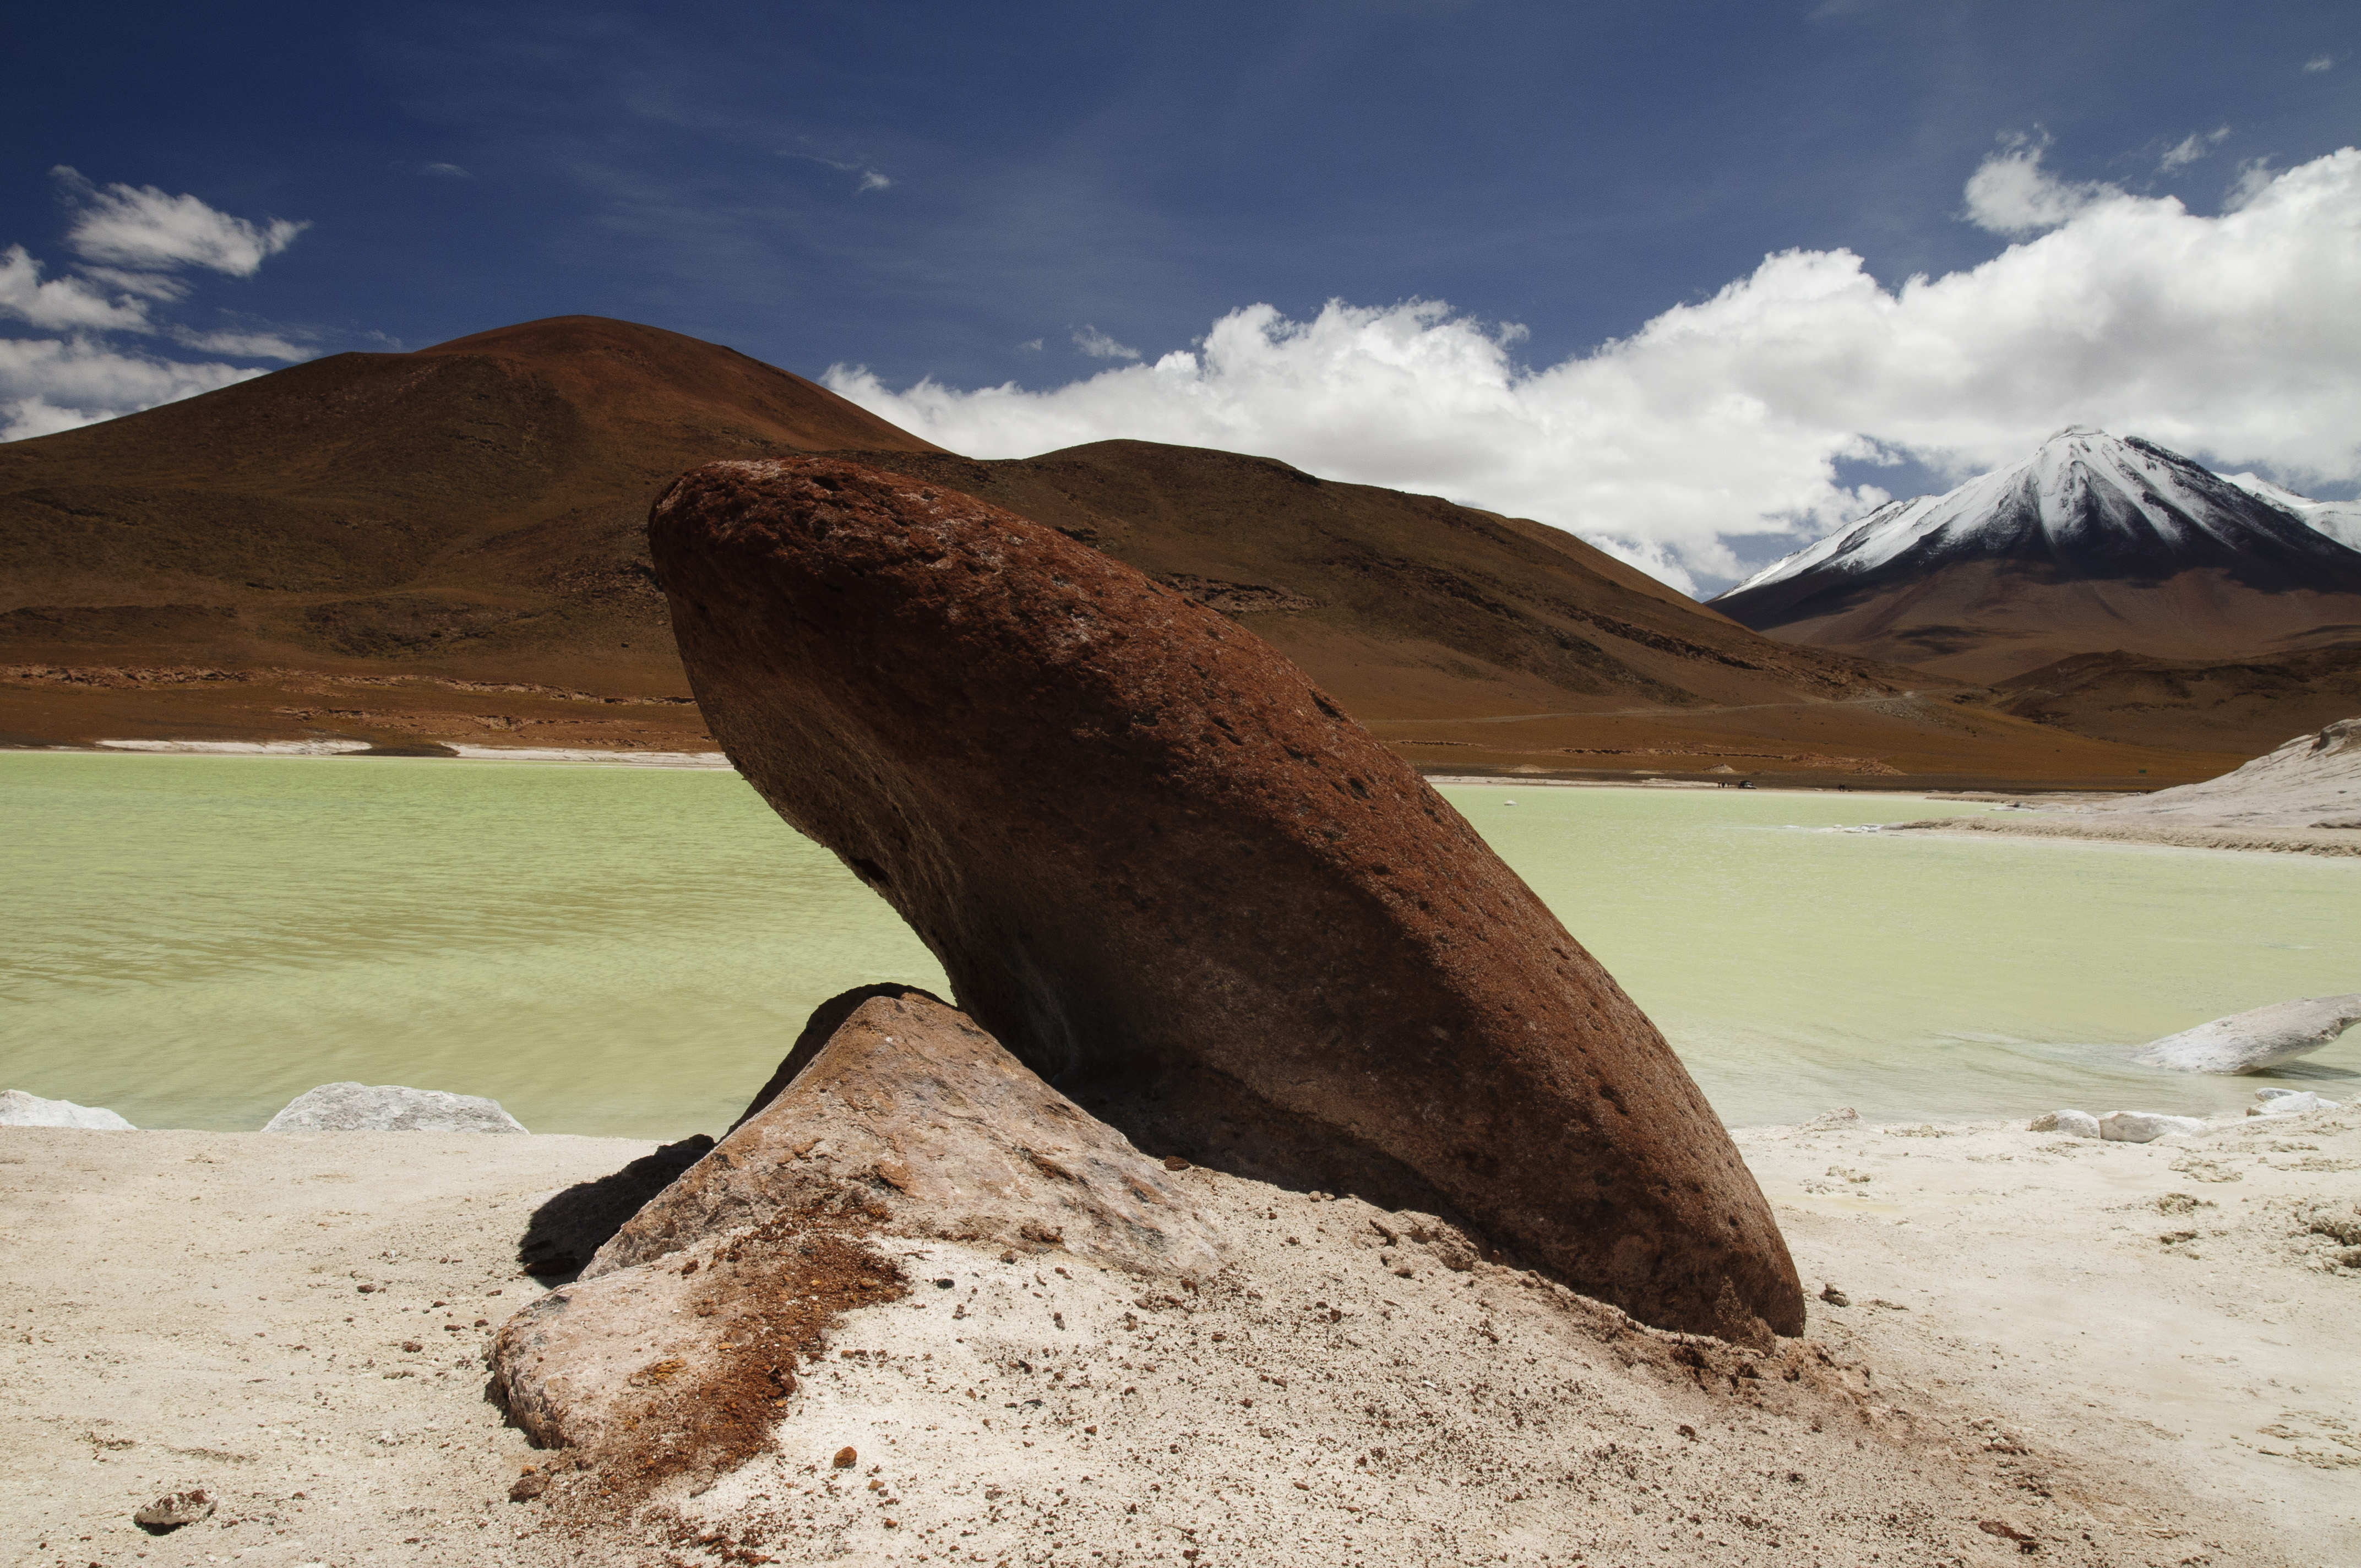
landscape, sea, coast, nature, sand, rock, wilderness, mountain, hill, desert, lake, nikon, material, chile, geology, badlands, plateau, wadi, sanpedrodeatacama, d300, landform, natural environment, geographical feature, aeolian landform, mountainous landforms